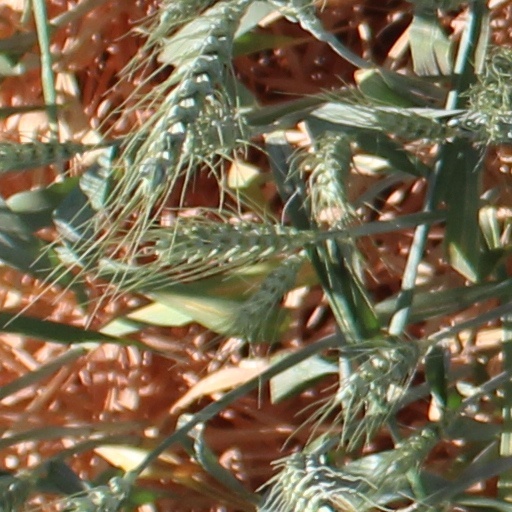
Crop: wheat